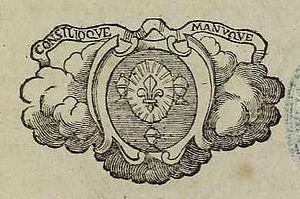
La famille Didot est une dynastie d’imprimeurs, éditeurs et typographes français qui commence au début du XVIIIᵉ siècle et se poursuit de nos jours.